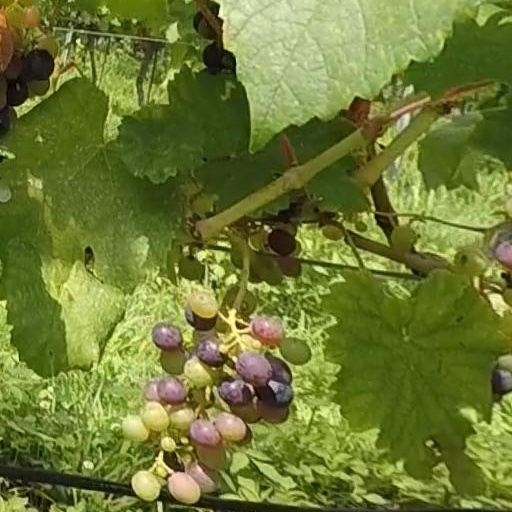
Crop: grape